Great Mosque of Sousse

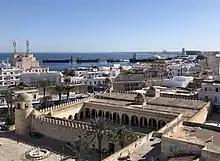
The Great Mosque, seen from the northwest

In the year 800 the Abbasid caliph Harun al-Rashid granted the governorship of Ifriqiya (roughly modern-day Tunisia) to Ibrahim ibn al-Aghlab, who founded the Aghlabid dynasty that ruled the region for the next century, nominally on behalf of their Abbasid overlords. The Aghlabids were major builders and a relatively large number of early Islamic monuments built under their patronage have survived. The oldest mosque in the city (and the oldest preserved Muslim prayer hall in North Africa) is in the nearby Ribat of Sousse, founded in the 8th century and modified or rebuilt in 821. As the city's population grew during the 9th century, the Ribat's mosque most likely became too small to serve the town's population, inciting the Aghlabid's sponsoring of a new congregational mosque for the community.